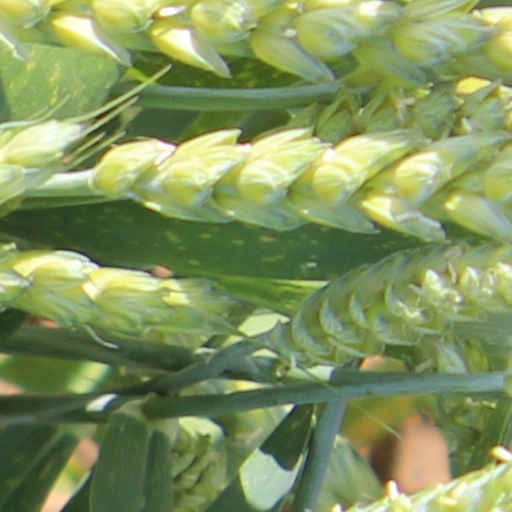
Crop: wheat